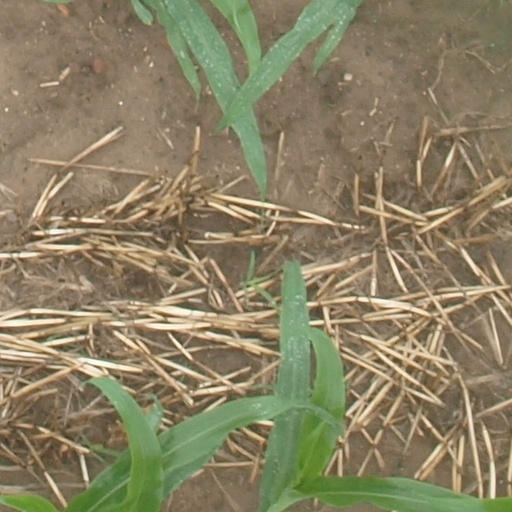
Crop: maize; corn